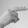
ASL letter: H